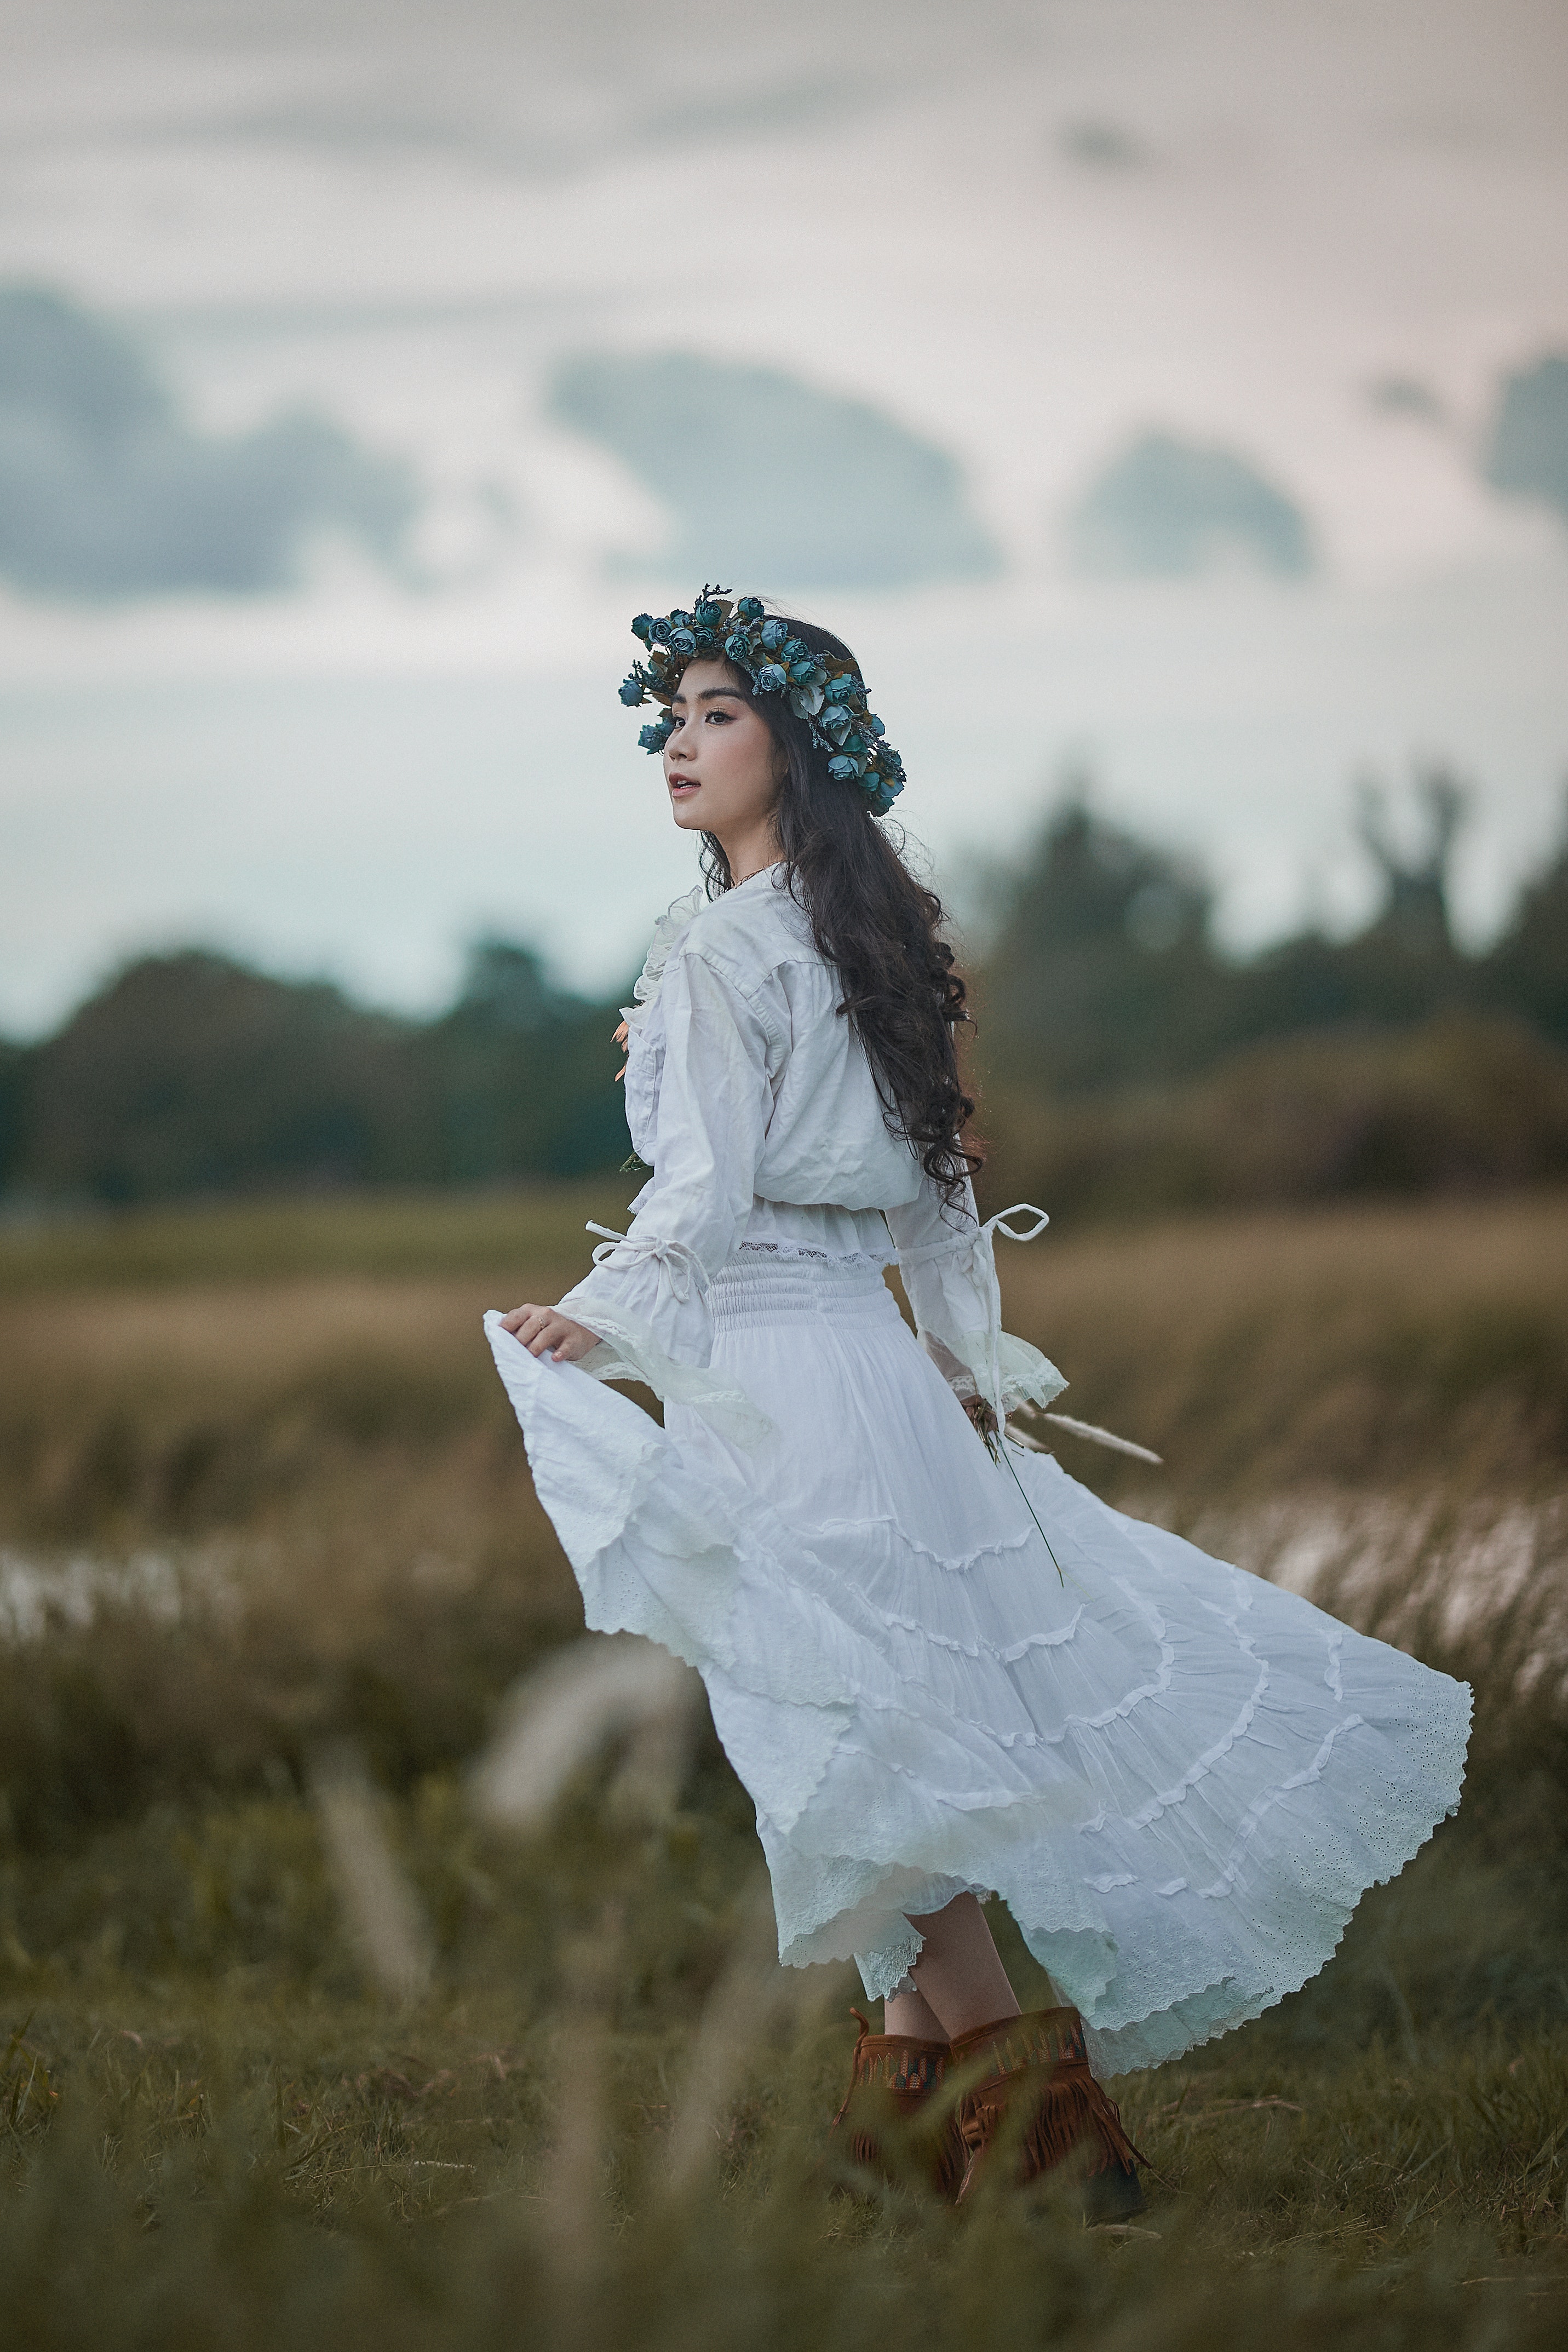
woman, face, sky, cloud, wedding dress, bride, dress, People in nature, bridal clothing, flash photography, happy, headgear, gown, grassland, grass, meadow, bridal accessory, landscape, fashion design, field, prairie, veil, headpiece, wind, sitting, pasture, fun, wedding, fashion accessory, fur, portrait photography, feather, wildflower, steppe, backlighting, tradition, ceremony, photo shoot